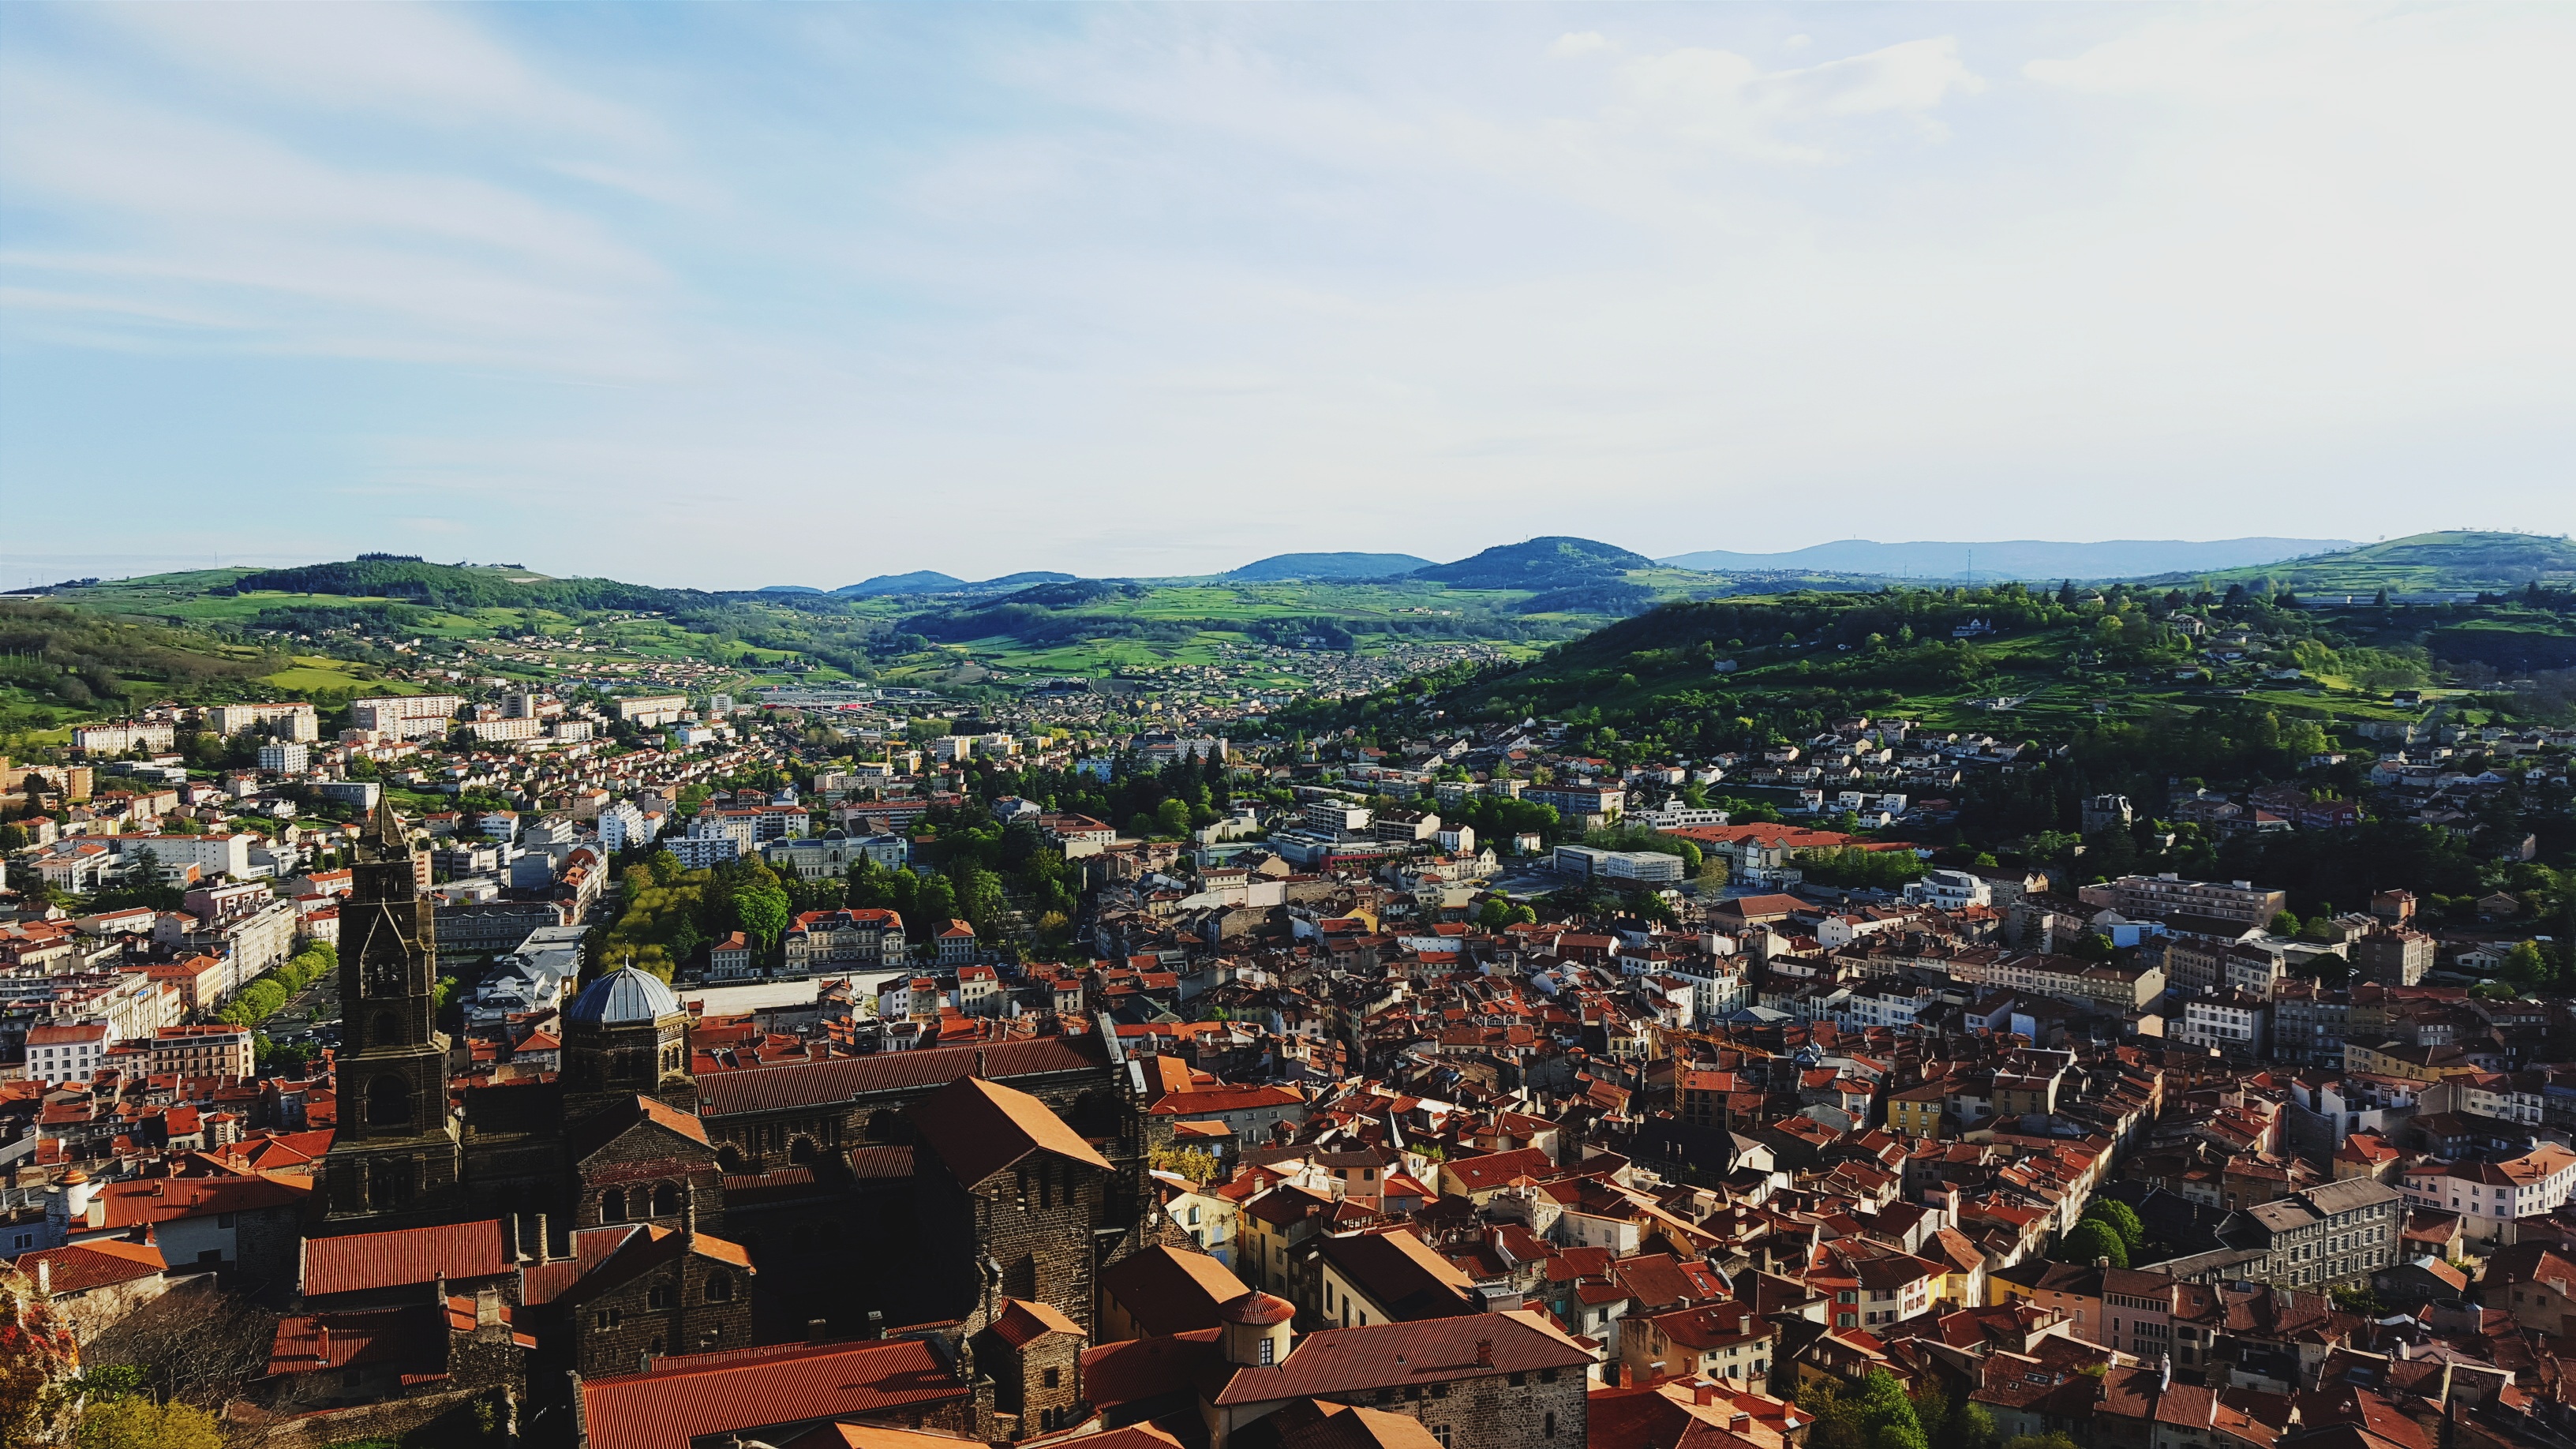
coast, mountain, hill, town, cityscape, panorama, village, autumn, residential area, human settlement